AN/FRD-10

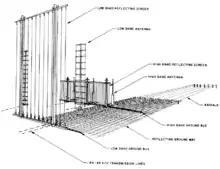
Major components of the antenna array.

The 1970 estimate to construct a CDAA was just under $900,000 ($ today) with electronics at the site estimated at $20 million ($ today). The system had 120 high band antennas and 40 low band antennas which had to be positioned within +/- two minutes of arc and +/- 3 inches of their intended distance from the center of the array. 160 75 ohm coaxial transmission lines were used to carry signals from the antennas had to be electrically matched to within 3/4 of a degree at 10 MHz. This task was estimated at 300 to 400 man hours to complete. There was also an extensive grounding system used at the FRD-10 sites. This included 360 ground radials made of 8 AWG wire, long, extending from the outer antenna ring. It also included a massive ground grid, made of 10 AWG wire bonded together to create a mesh with squares. It was laid underground up to the radials in the area between the high and low antennas.